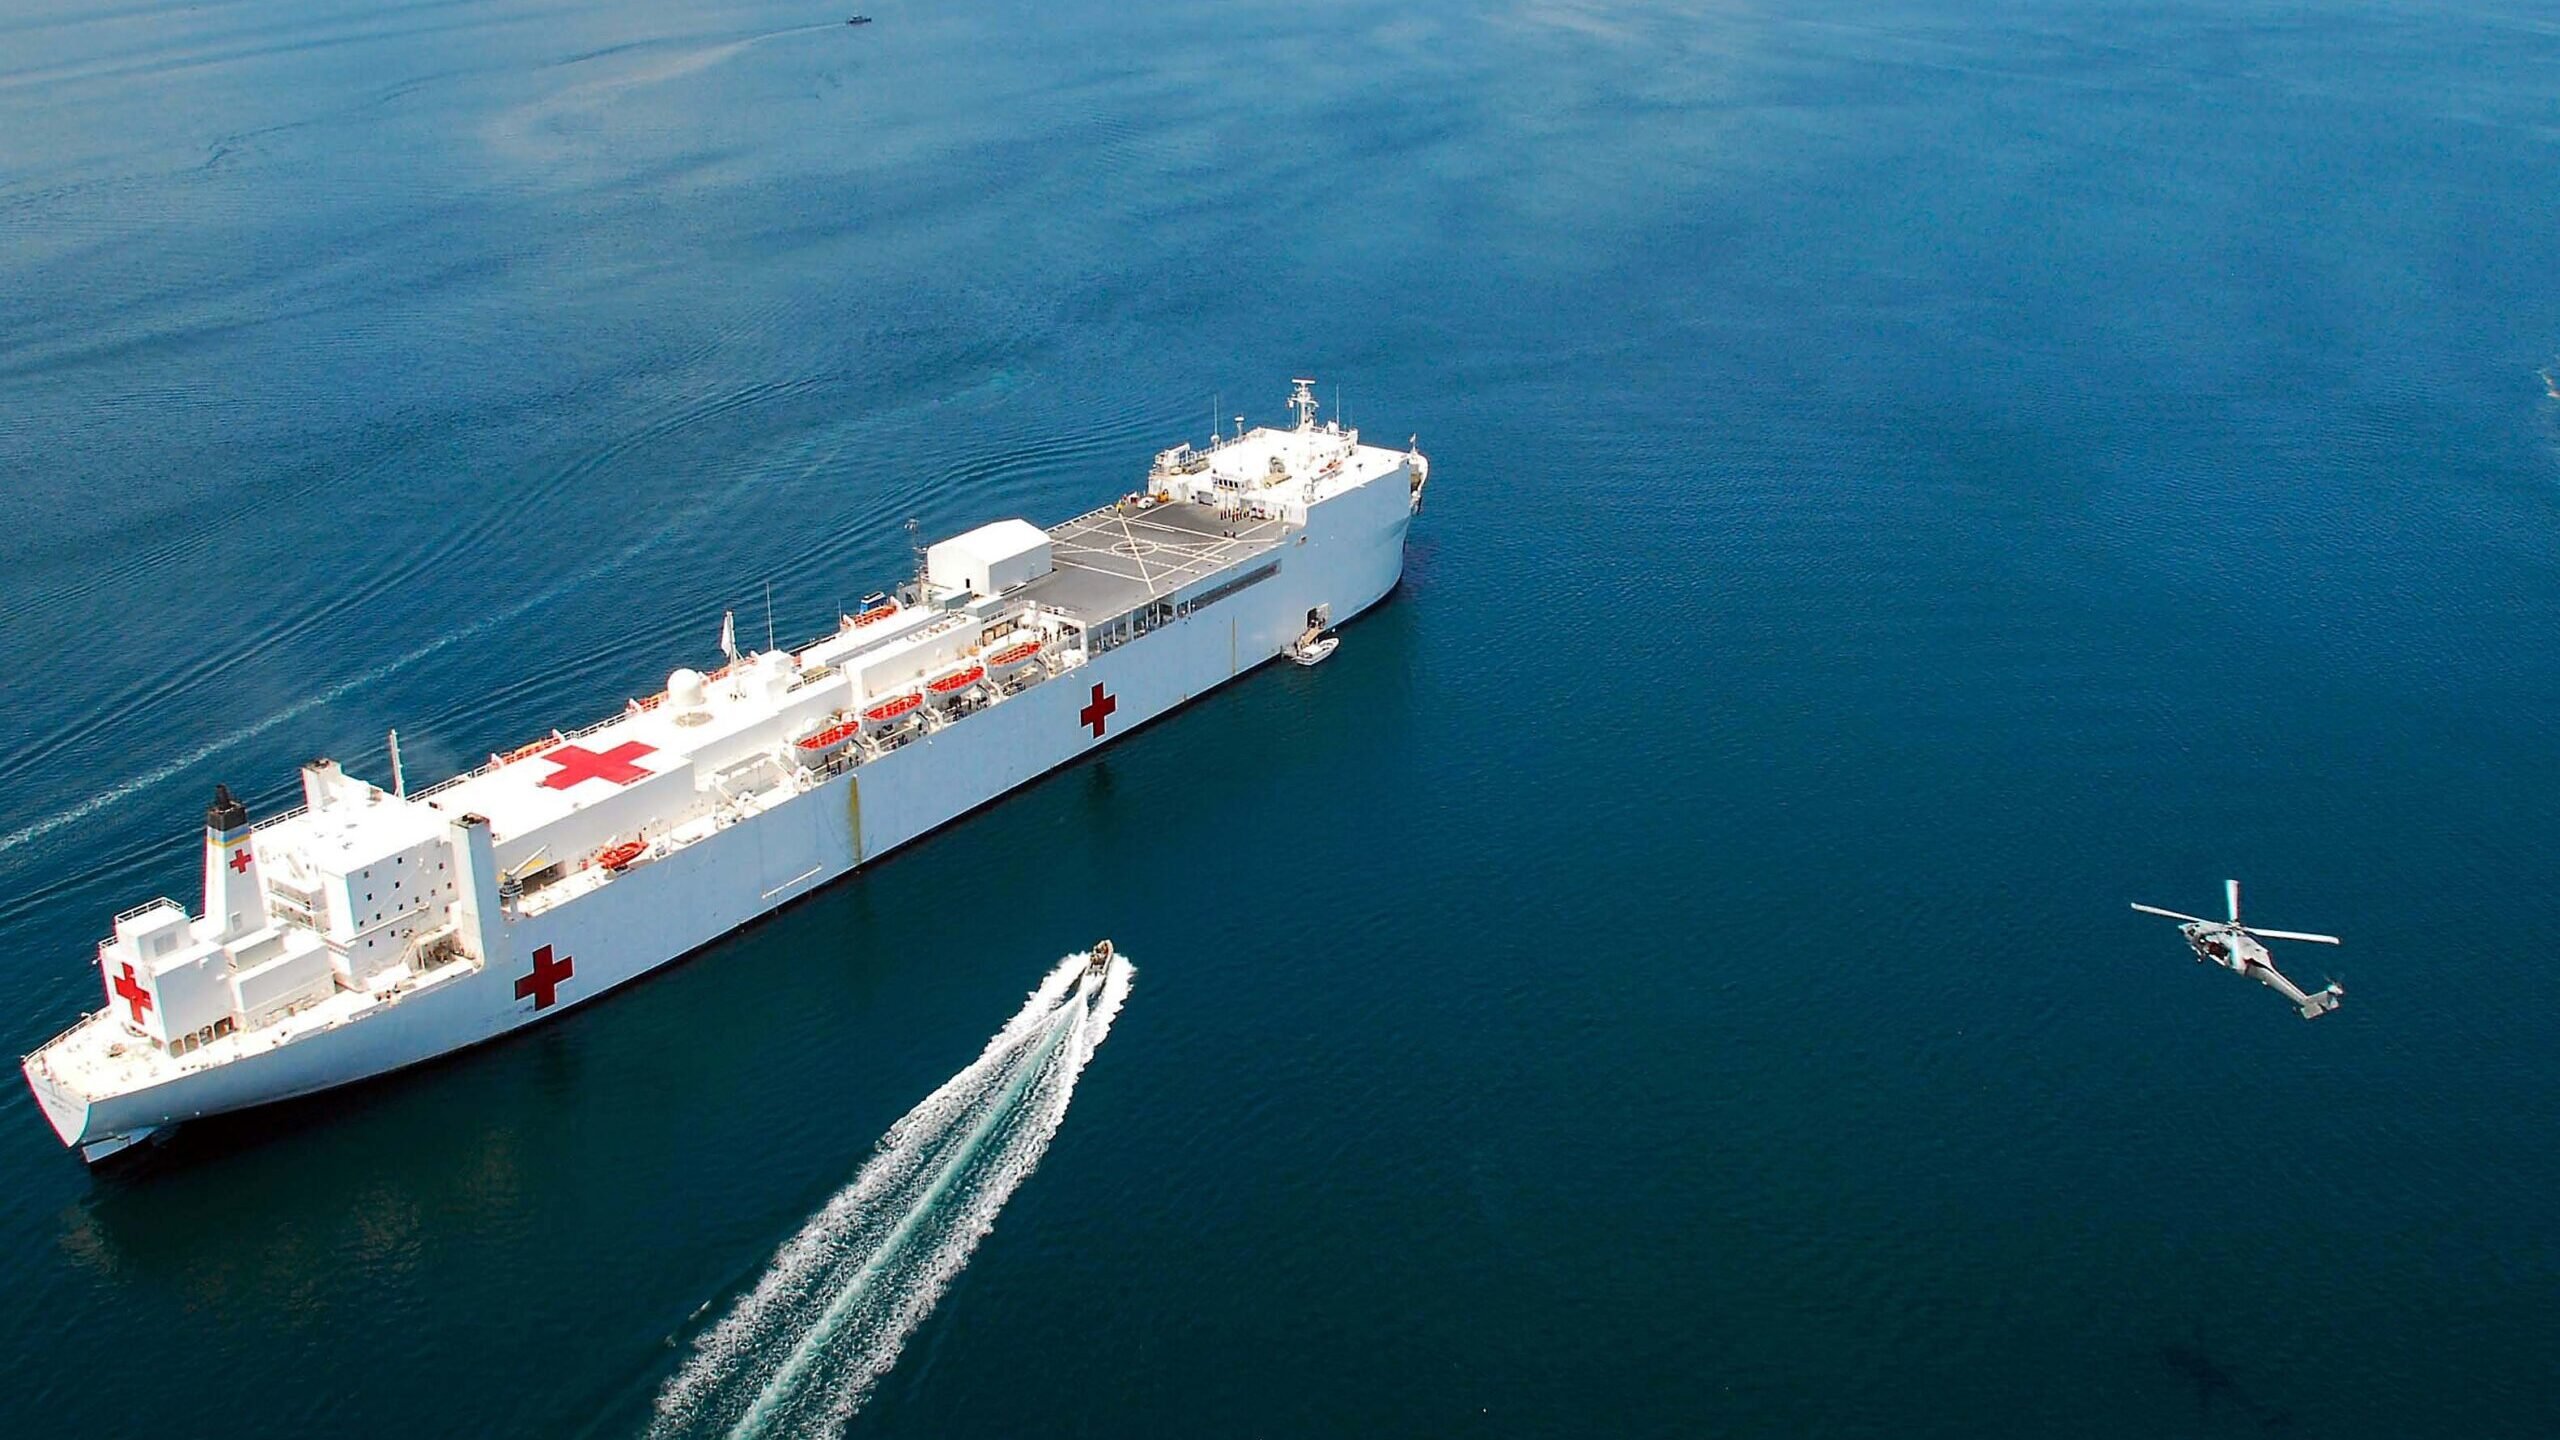
Vehicle type: Ships